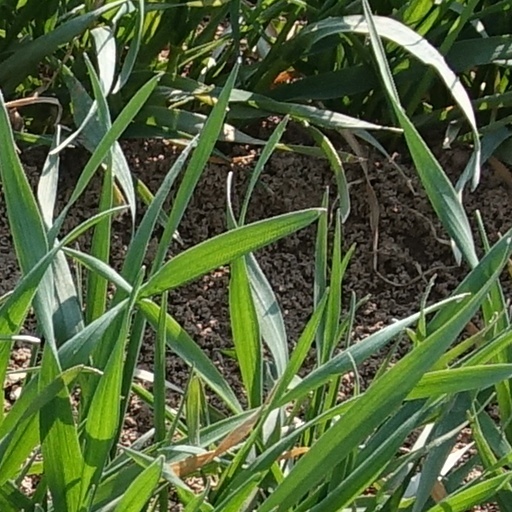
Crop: wheat